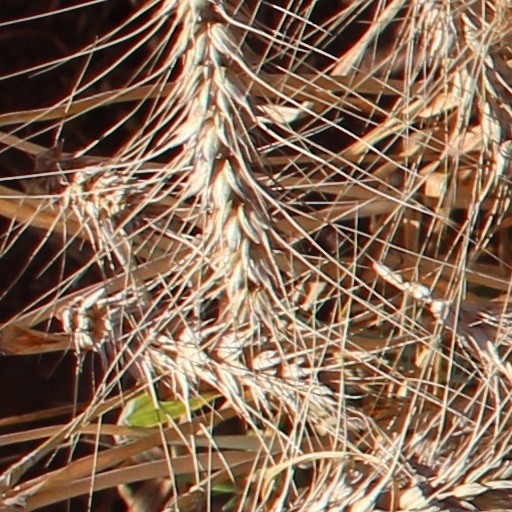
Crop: wheat